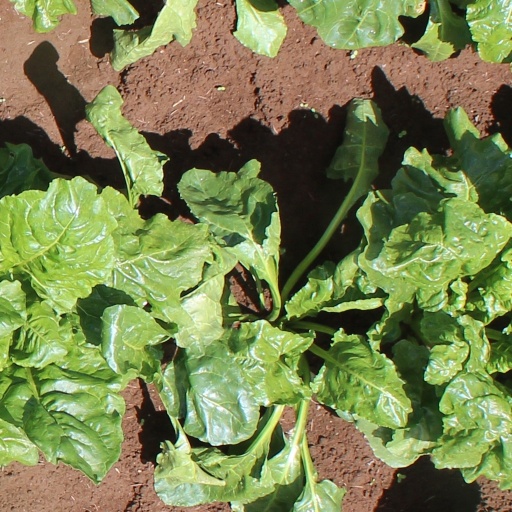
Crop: sugar beet